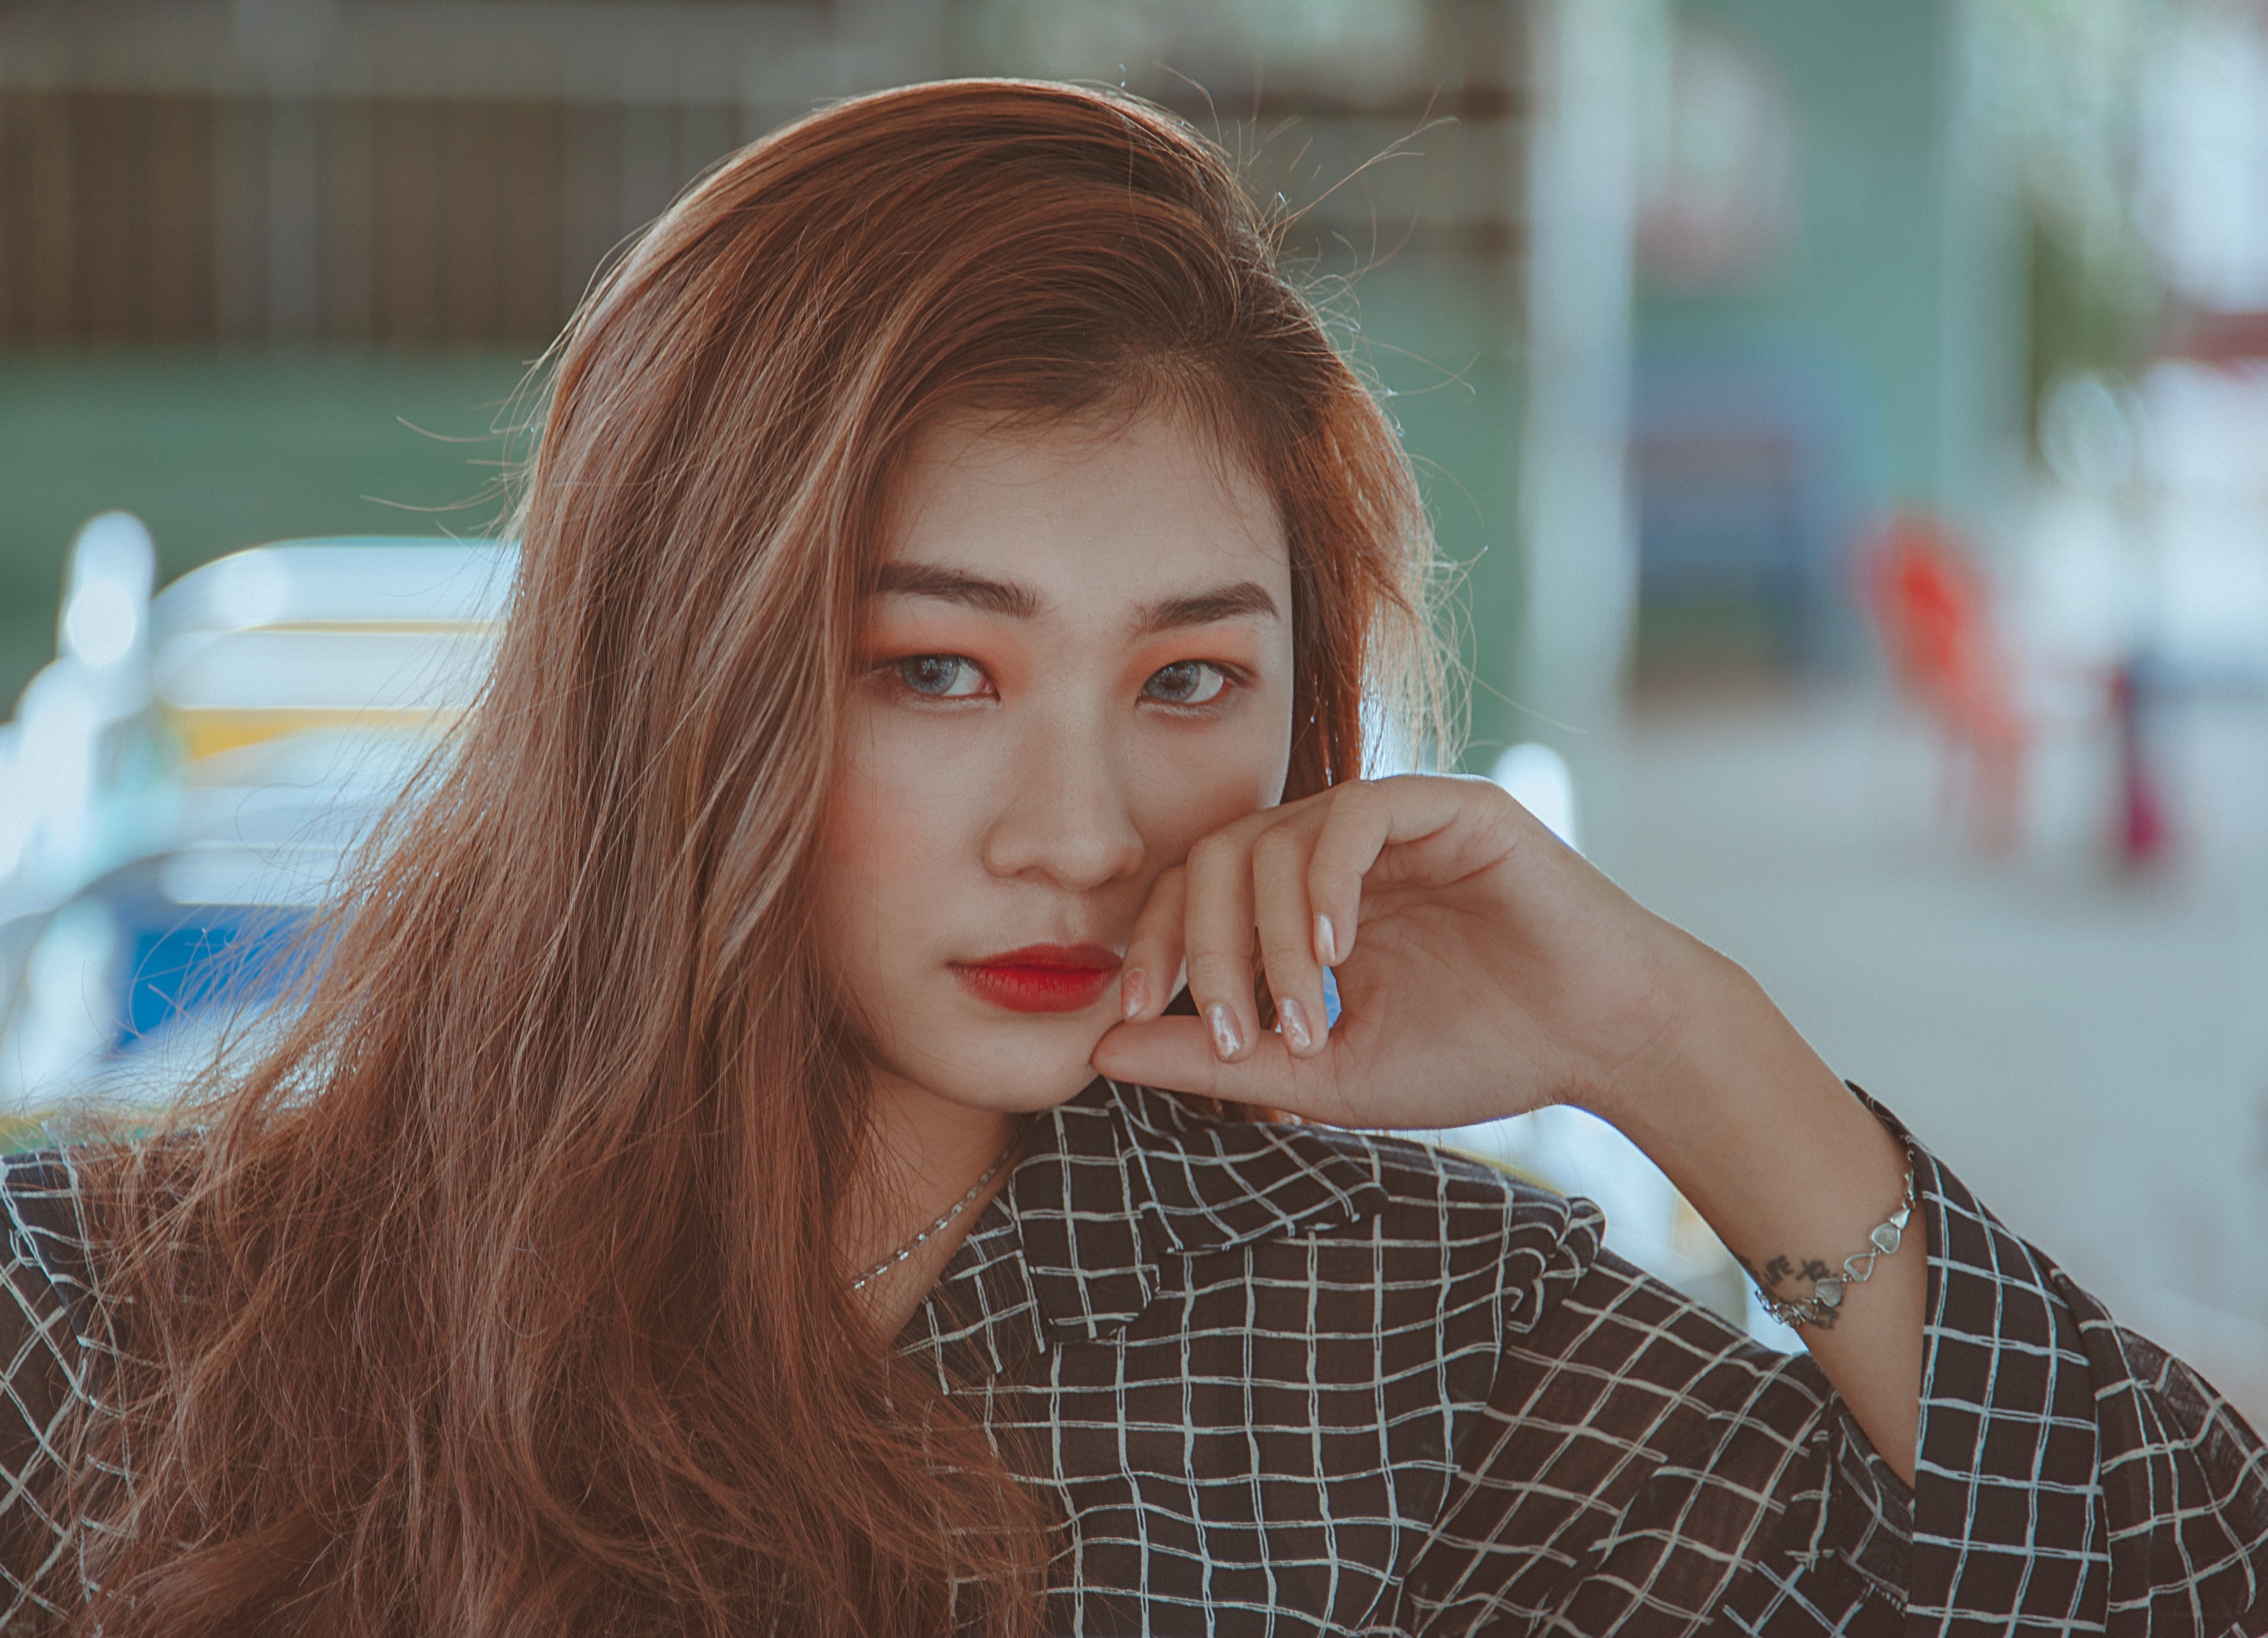
hair, face, lip, beauty, skin, hairstyle, red, nose, head, eye, brown hair, eyebrow, chin, long hair, blond, organ, red hair, photography, hand, model, smile, mouth, finger, sunlight, portrait photography, jaw, hair coloring, pattern, ear, photo shoot, sitting, eyelash, layered hair, gesture